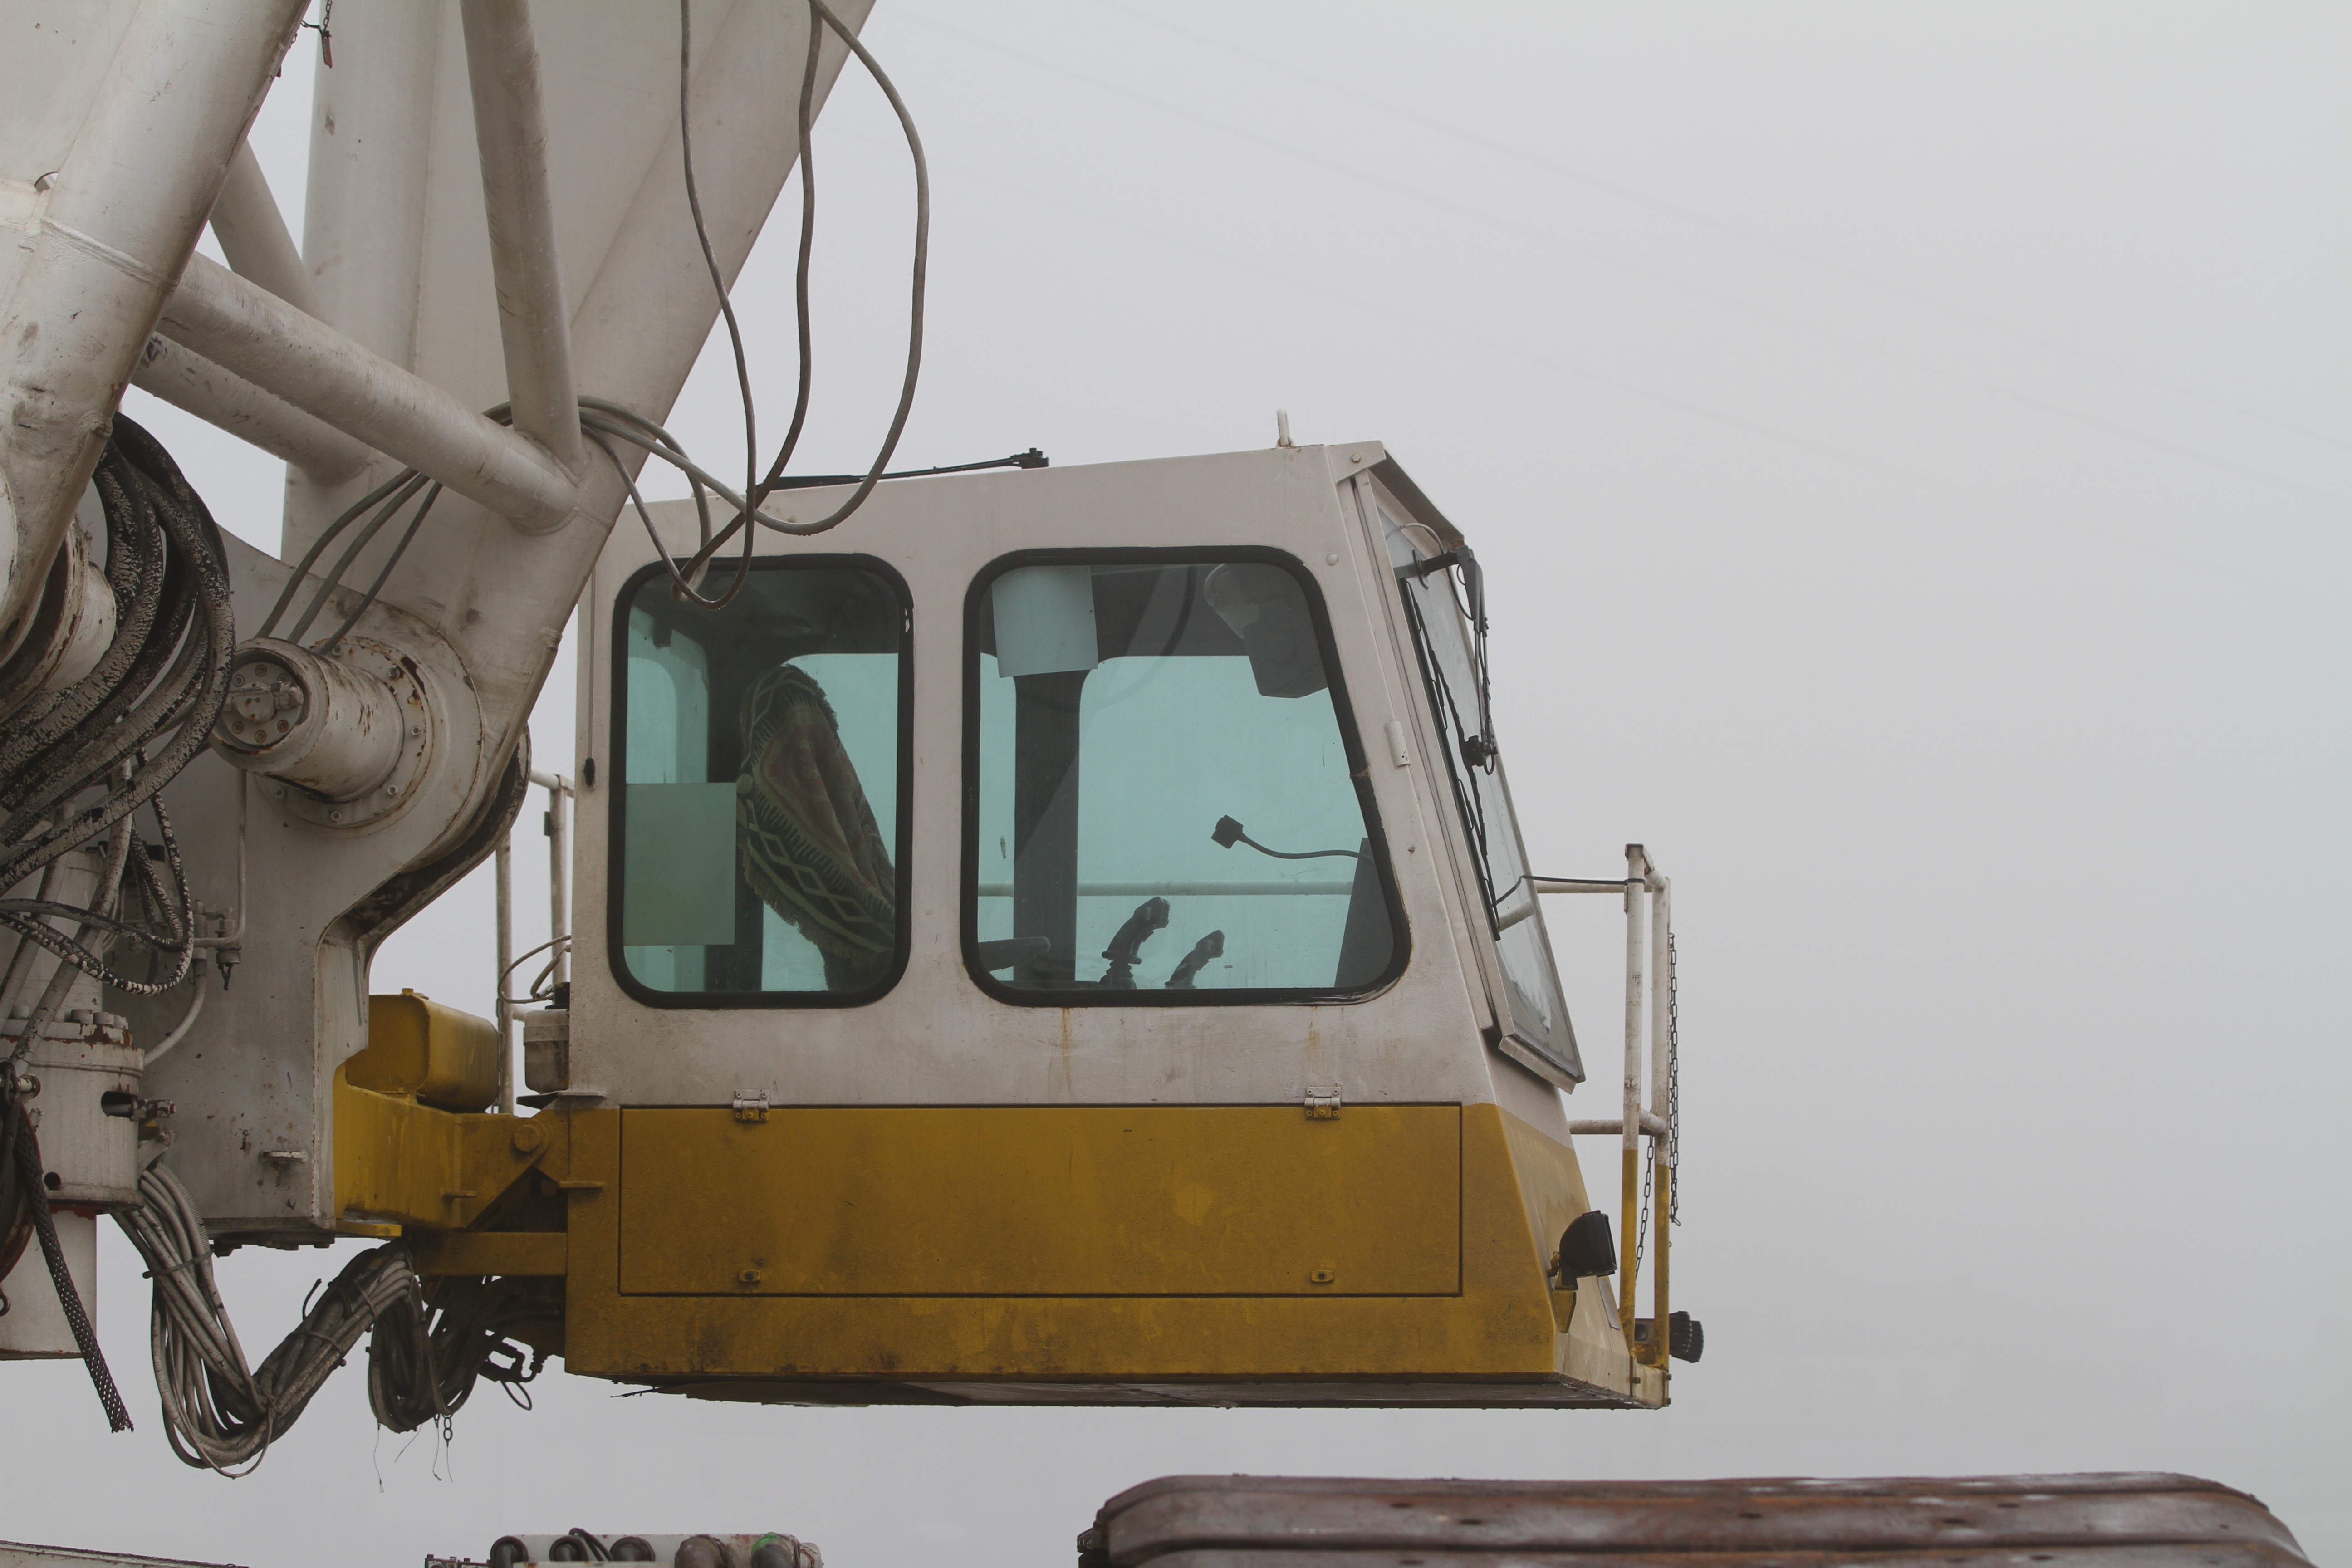
building, aircraft, transport, high, vehicle, aviation, cabin, helicopter, bulldozer, crane, vacuum, lyon, construction machine, construction equipment, to build